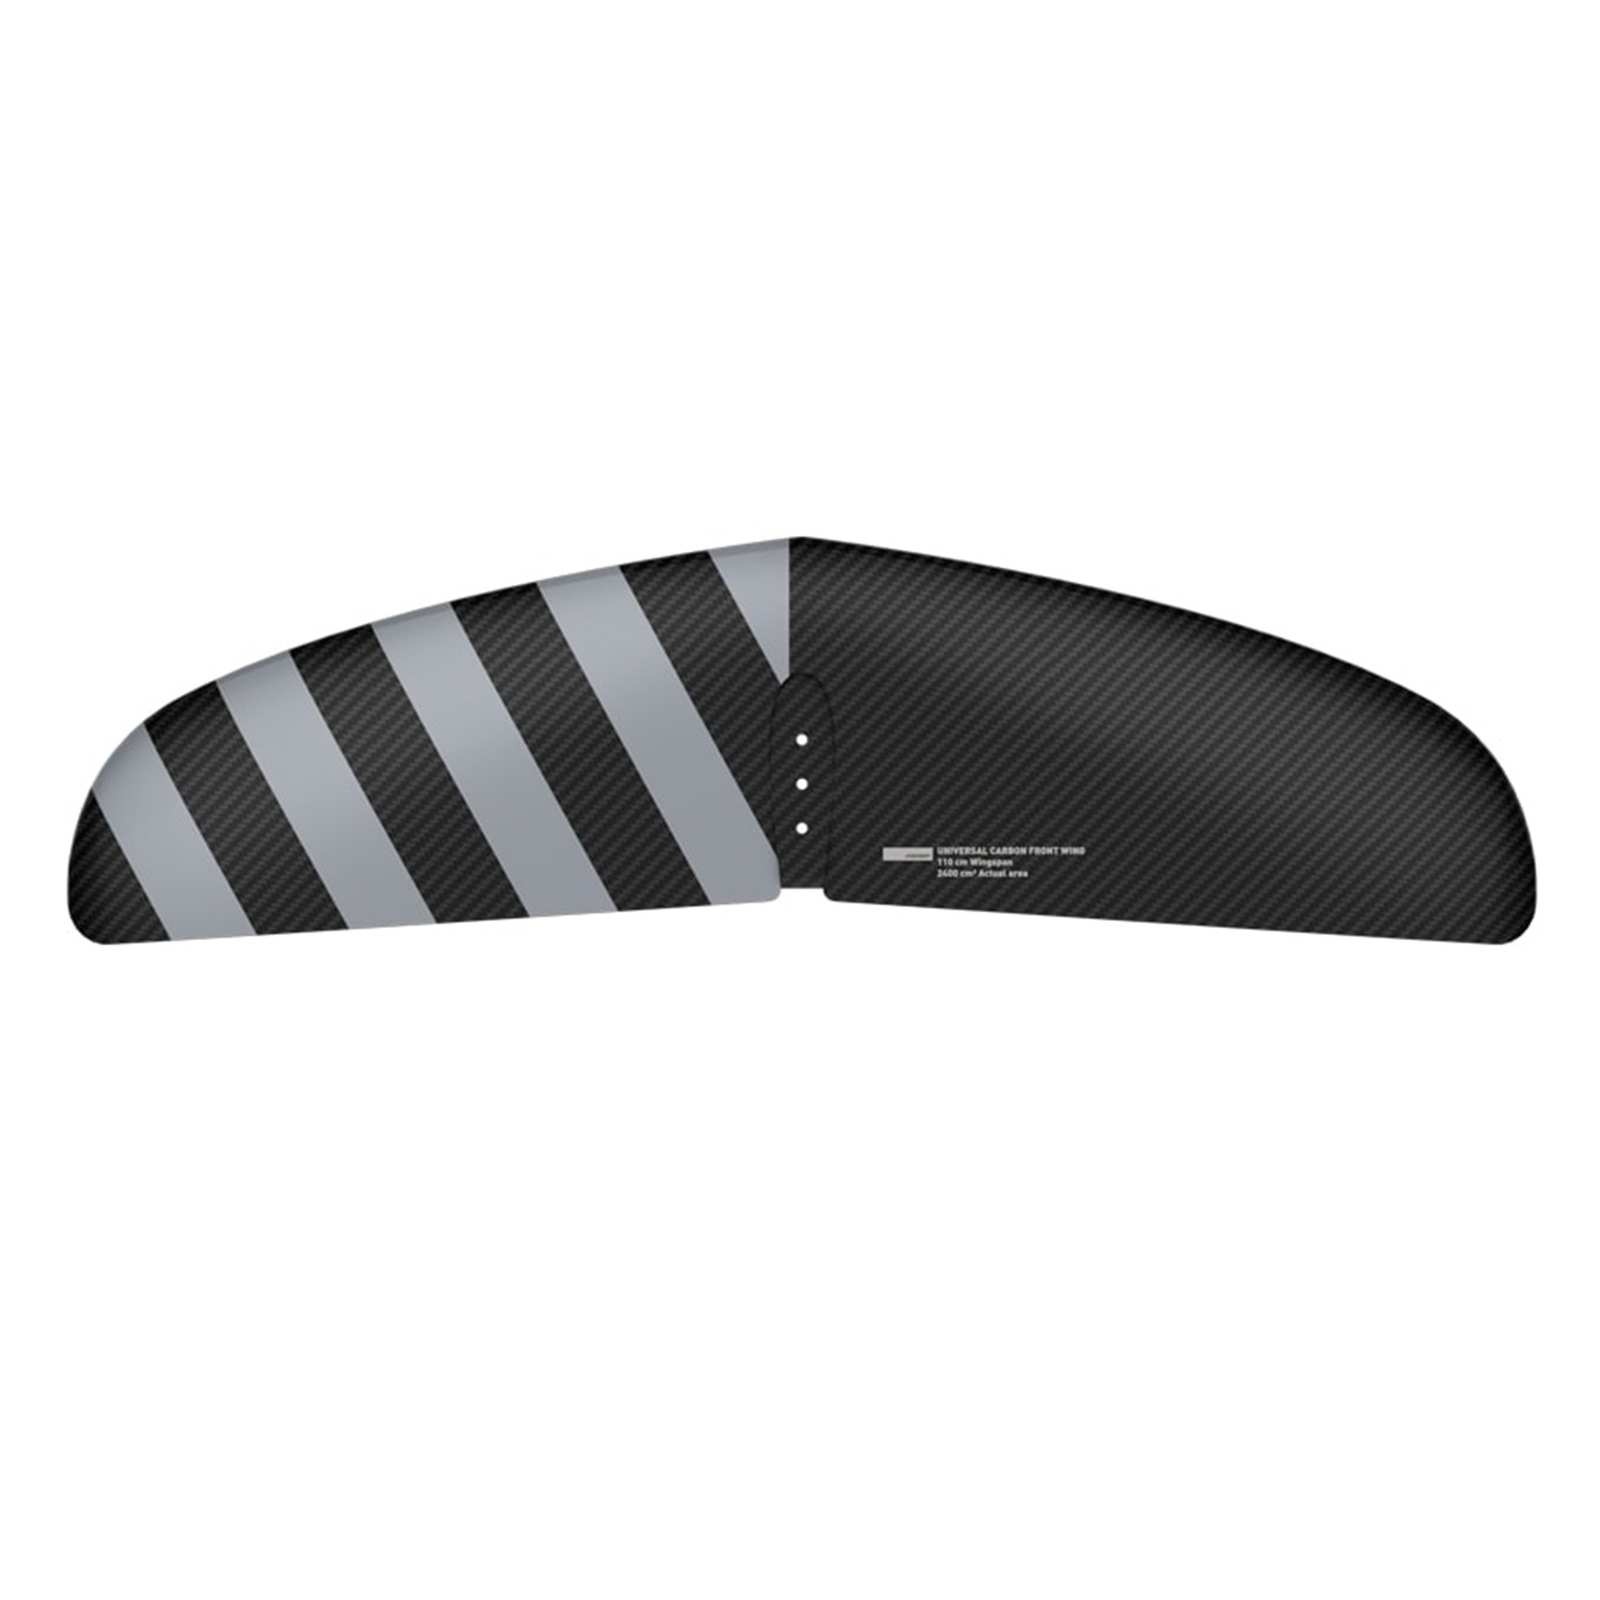
Ala delantera de hidroala Universal de carbono completo 110cm RRD 26UCFW1102400
﻿Ala delantera de hidroala Universal de carbono completo 110cm RRD 26UCFW1102400 Descripción: La Ala delantera de hidroala Universal de carbono completo de 110cm de RRD está diseñada especialmente para aquellos que desean iniciarse en el emocionante deporte del hydrofoiling. Fabricada con el más avanzado material de carbono, esta ala garantiza una excelente durabilidad y rendimiento. Su construcción de alta calidad permite que los usuarios despeguen a velocidades más bajas gracias a su mayor grosor, lo que proporciona la elevación necesaria y estabilidad ideal para aprender maniobras básicas. Con su área real de 2400cm² y un ancho de 110cm, la ala asegura una experiencia de vuelo cómoda y segura, siendo perfecta para principiantes y escuelas. Además, su diseño eficiente promueve el aprendizaje progresivo, facilitando el dominio de giros y maniobras en el agua. Características clave: Material de construcción: Carbono completo, garantizando alta resistencia y ligereza. Tecnología avanzada: Ofrece un diseño aerodinámico que reduce la resistencia al agua. Beneficios de rendimiento: Proporciona un óptimo despegue y estabilidad, especialmente en velocidades bajas. Comodidad de uso: Incluye una funda acolchada con velcro para un transporte seguro y fácil. Adaptabilidad: Ideal tanto para el uso recreativo como para escuelas de deportes acuáticos. Mejoras en seguridad: Diseño robusto que reduce el riesgo de daños durante su uso. Compatibilidad: Se puede combinar con otros equipos de hidrofoil, como fuselajes y alas traseras. Especificaciones: Fabricante: RRD SKU: 26UCFW1102400 Material: Carbono completo Tamaño/Dimensiones: 110cm de envergadura Peso: (No especificado en la información proporcionada) Color: (No especificado en la información proporcionada) Tamaño: 110cm Categoría: Alas Grupo de edad: Adultos Género: Unisex Uso recomendado: Este producto es ideal para usuarios recreativos y principiantes en el mundo del hydrofoiling. Se recomienda específicamente para actividades como el SUP, surf, y windfoiling, donde se requiere un ala que facilite el aprendizaje y la progresión en el deporte. Ofrece el mejor rendimiento en aguas tranquilas, lo que permite a los nuevos usuarios familiarizarse con maniobras y técnicas de vuelo sin complicaciones. Se sugiere combinar esta ala con otros accesorios de hidrofoil para maximizar la experiencia en el agua.
Brand: RRD
Category: Sporting Goods > Outdoor Recreation > Boating & Water Sports > Wingfoiling > Wingfoil Wings